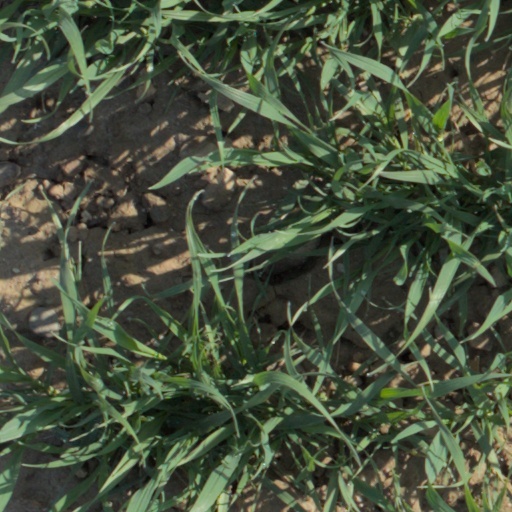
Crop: wheat